Room Full of Spoons

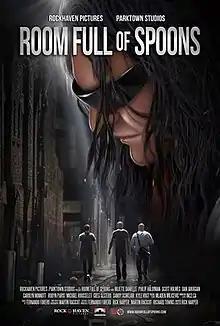
Film poster

Room Full of Spoons is a 2016 Canadian documentary film directed by Rick Harper about the 2003 cult film "The Room".